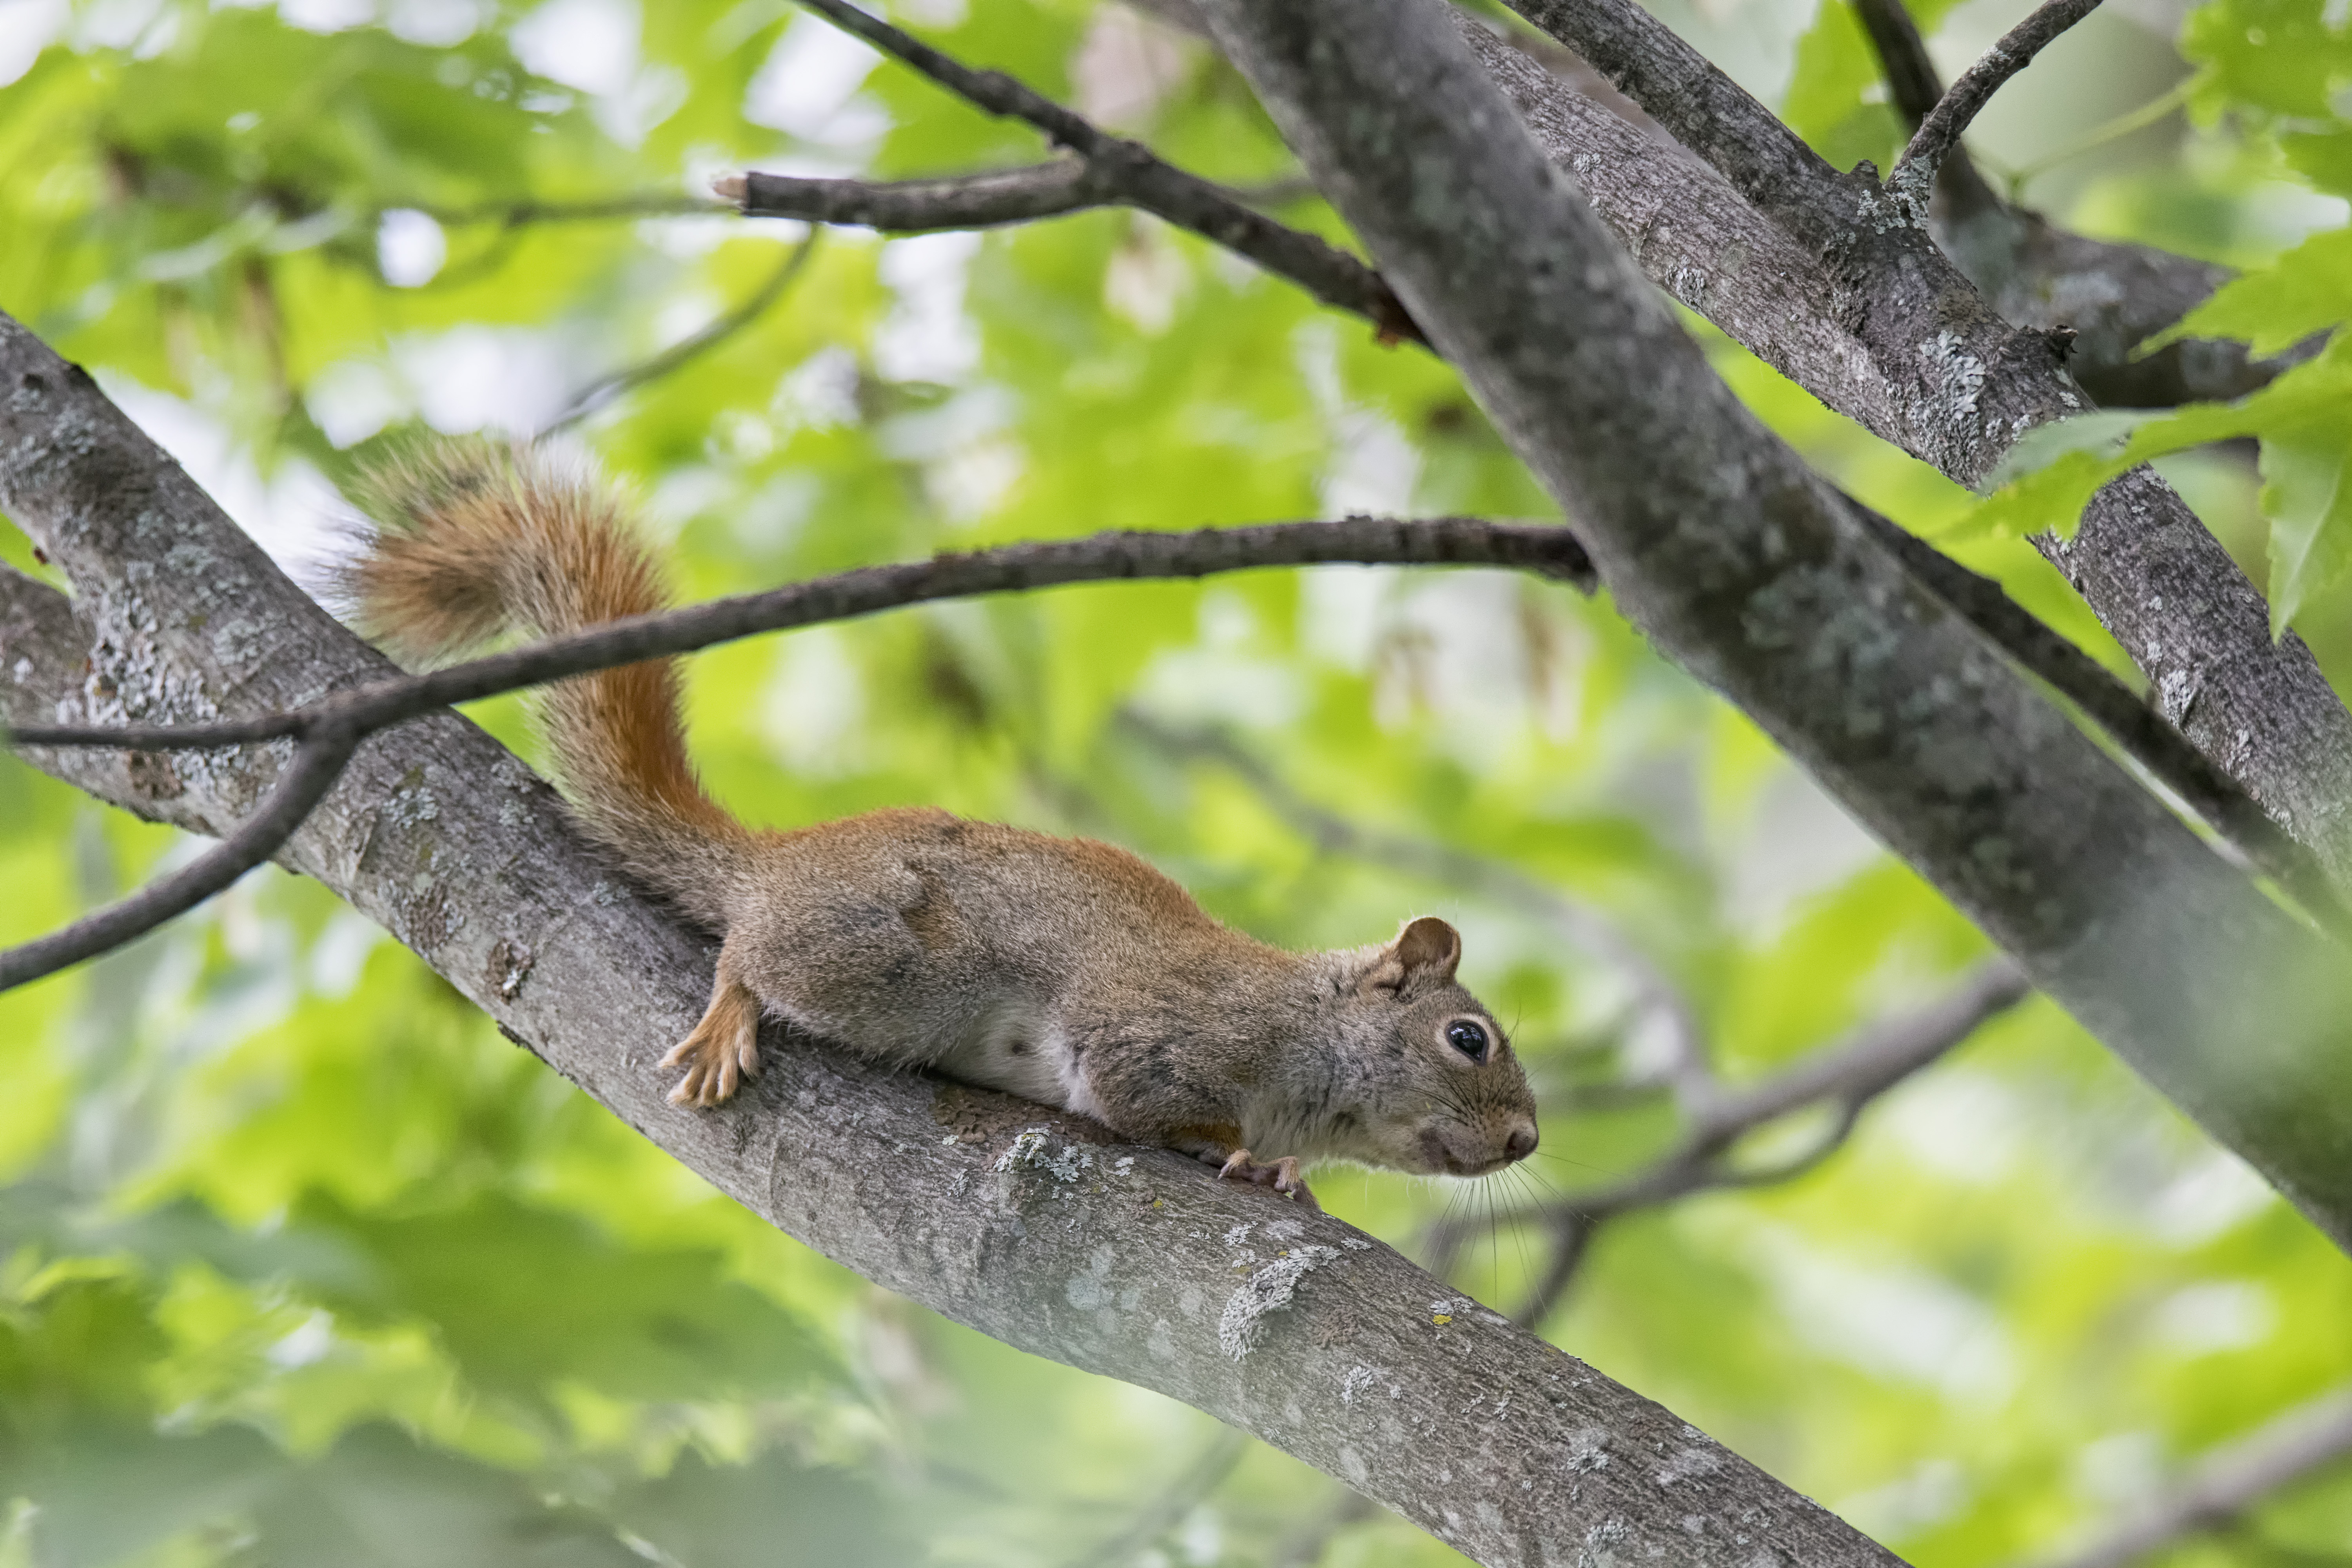
tree, branch, wildlife, mammal, squirrel, rodent, fauna, canada, vertebrate, quebec, sherbrooke, cureuil